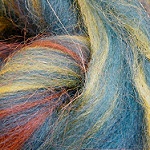
Label: forest